Mario Musa

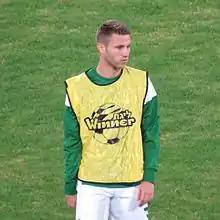
Musa with Maccabi Haifa in 2016

Mario Musa (born 6 July 1990) is a Croatian professional footballer who plays as a left-back.